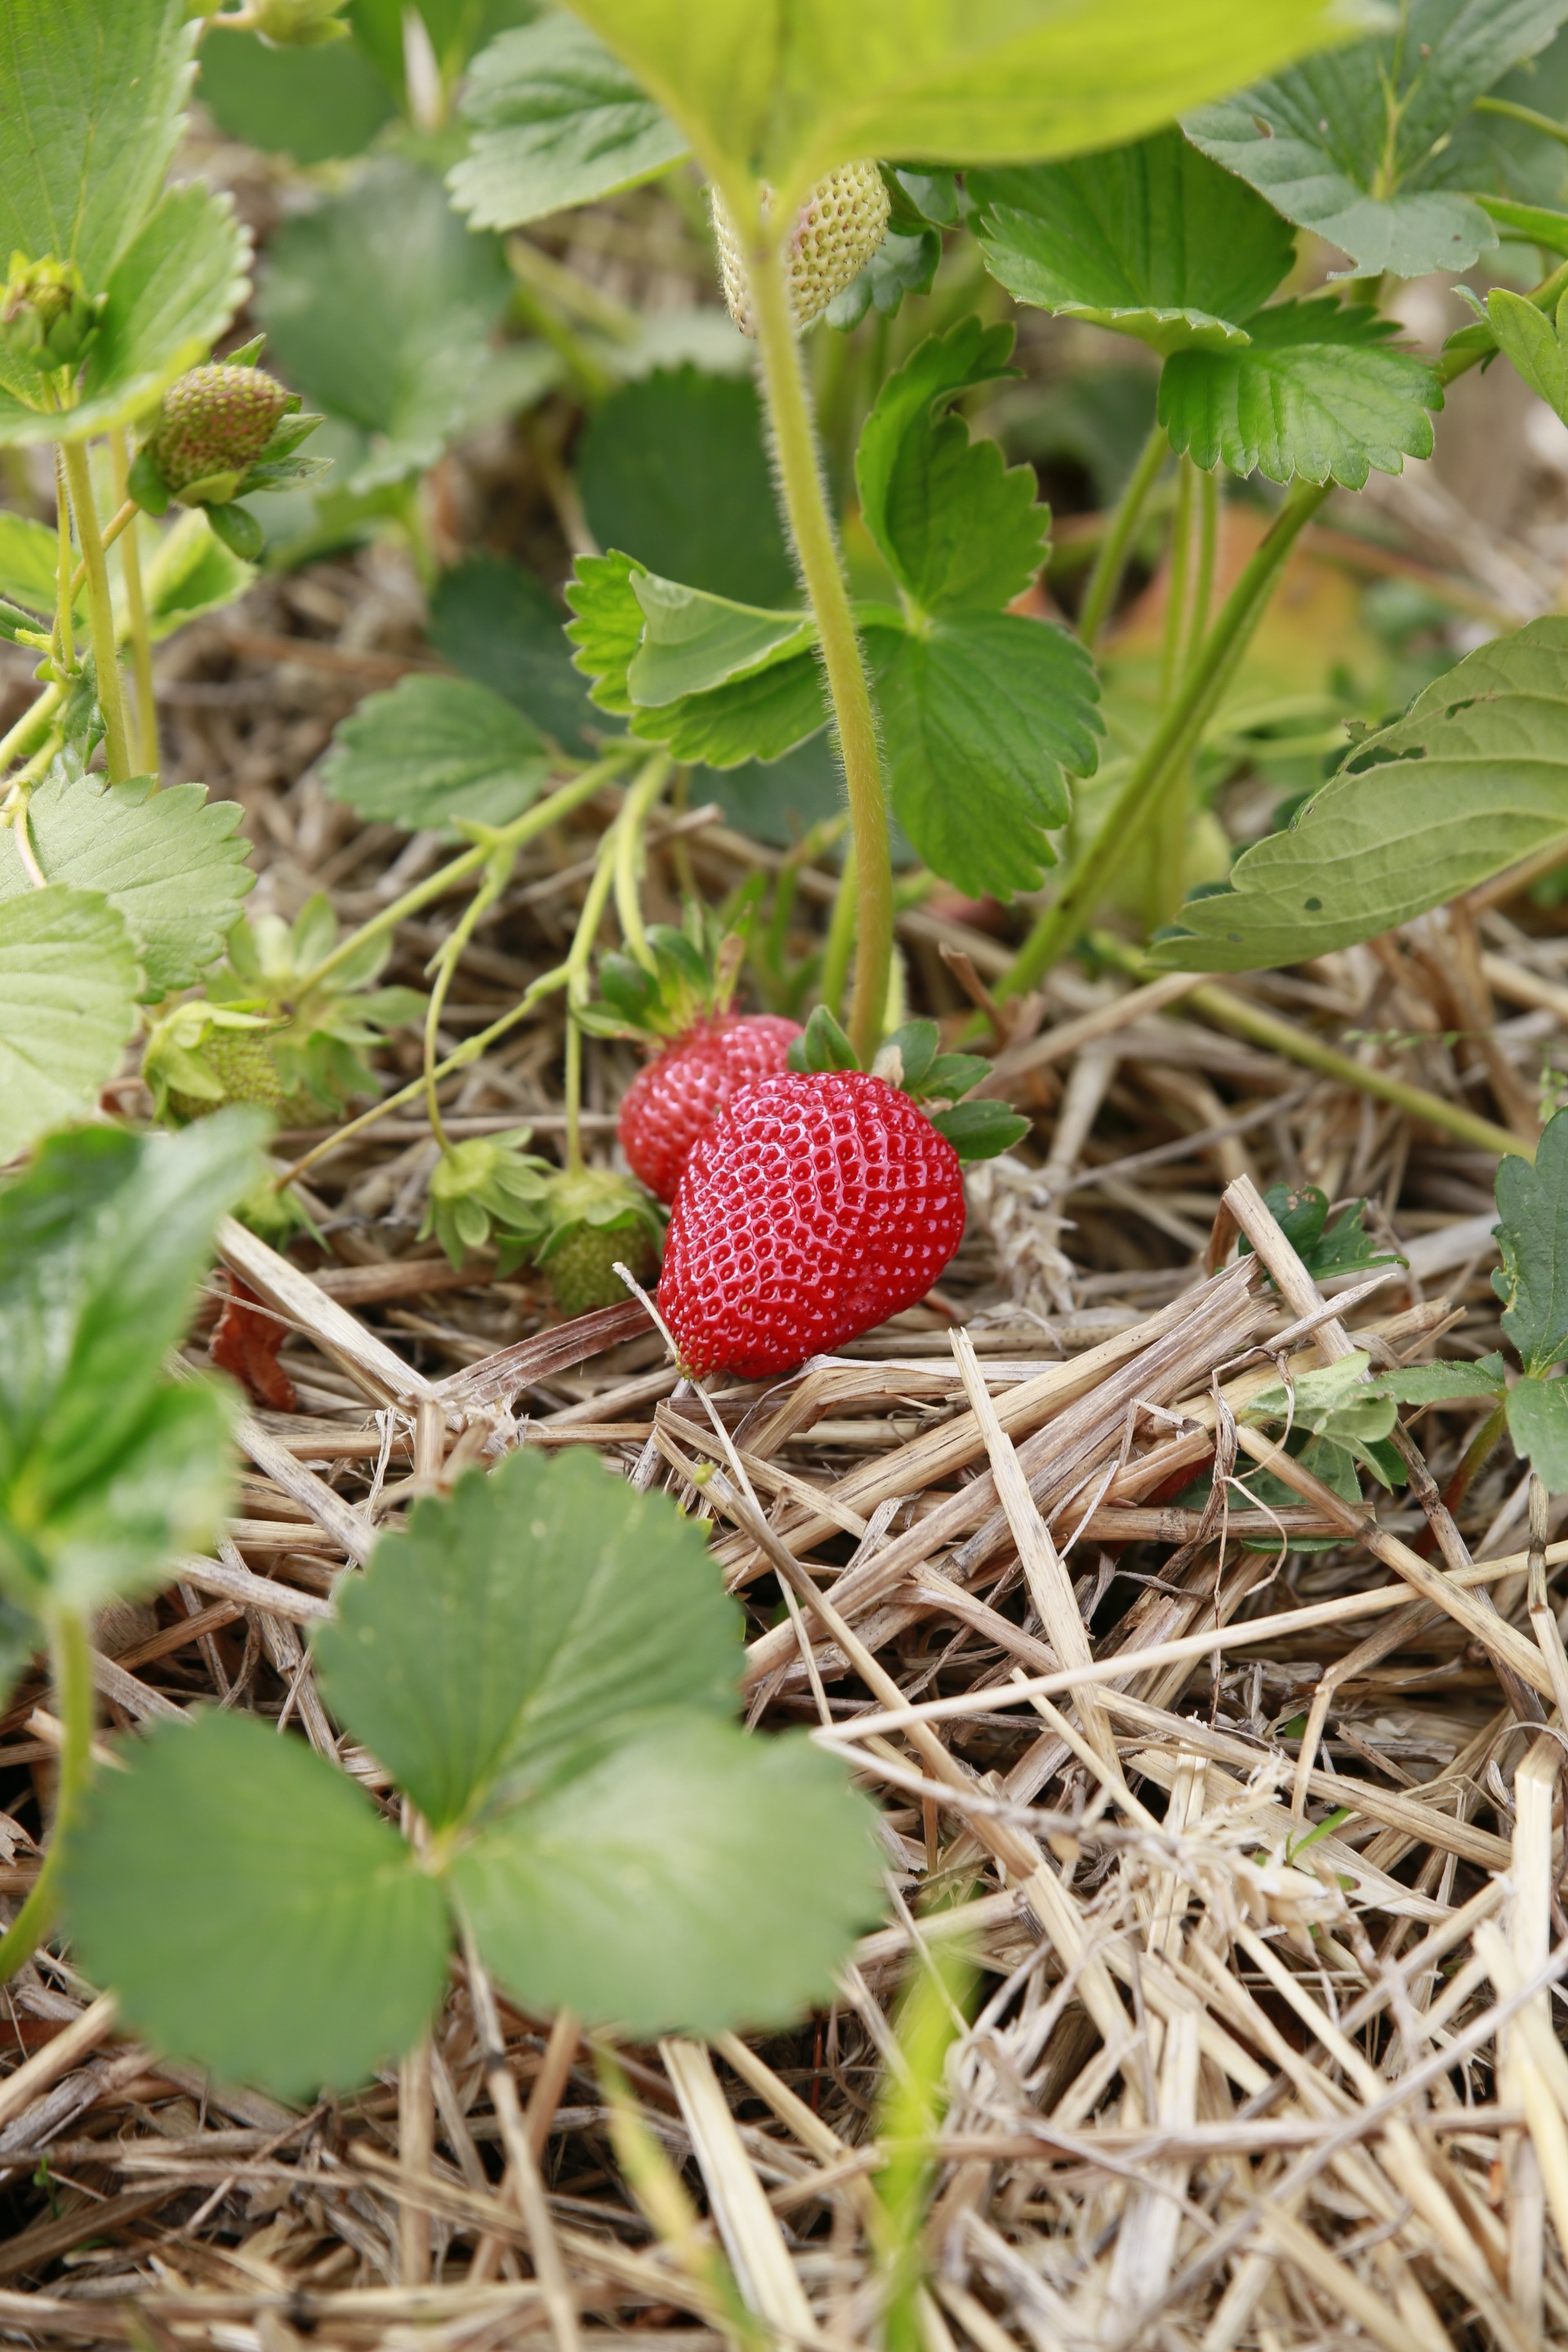
nature, plant, fruit, berry, leaf, flower, summer, food, red, produce, botany, flora, strawberry, wildflower, fruits, strawberries, flowering plant, red fruits, land plant